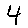
Label: 4